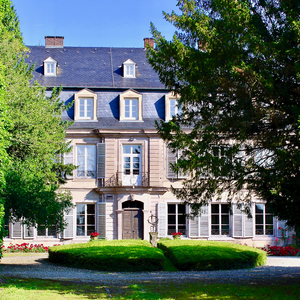
Vue partielle de la maison de maître du château à Fremersdorf, un quartier de Rehlingen-Siersburg dans le district de Saarlouis, Sarre, Allemagne.